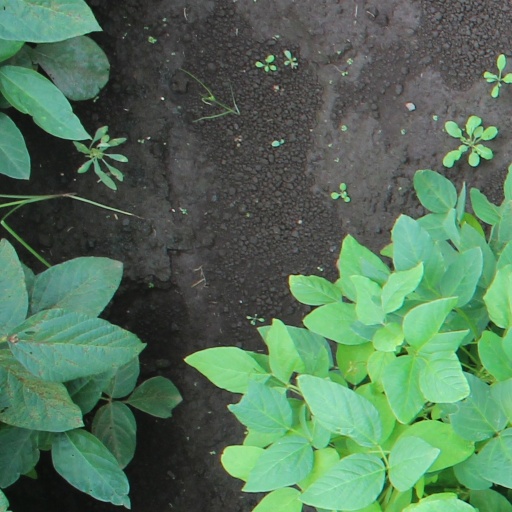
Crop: soybean